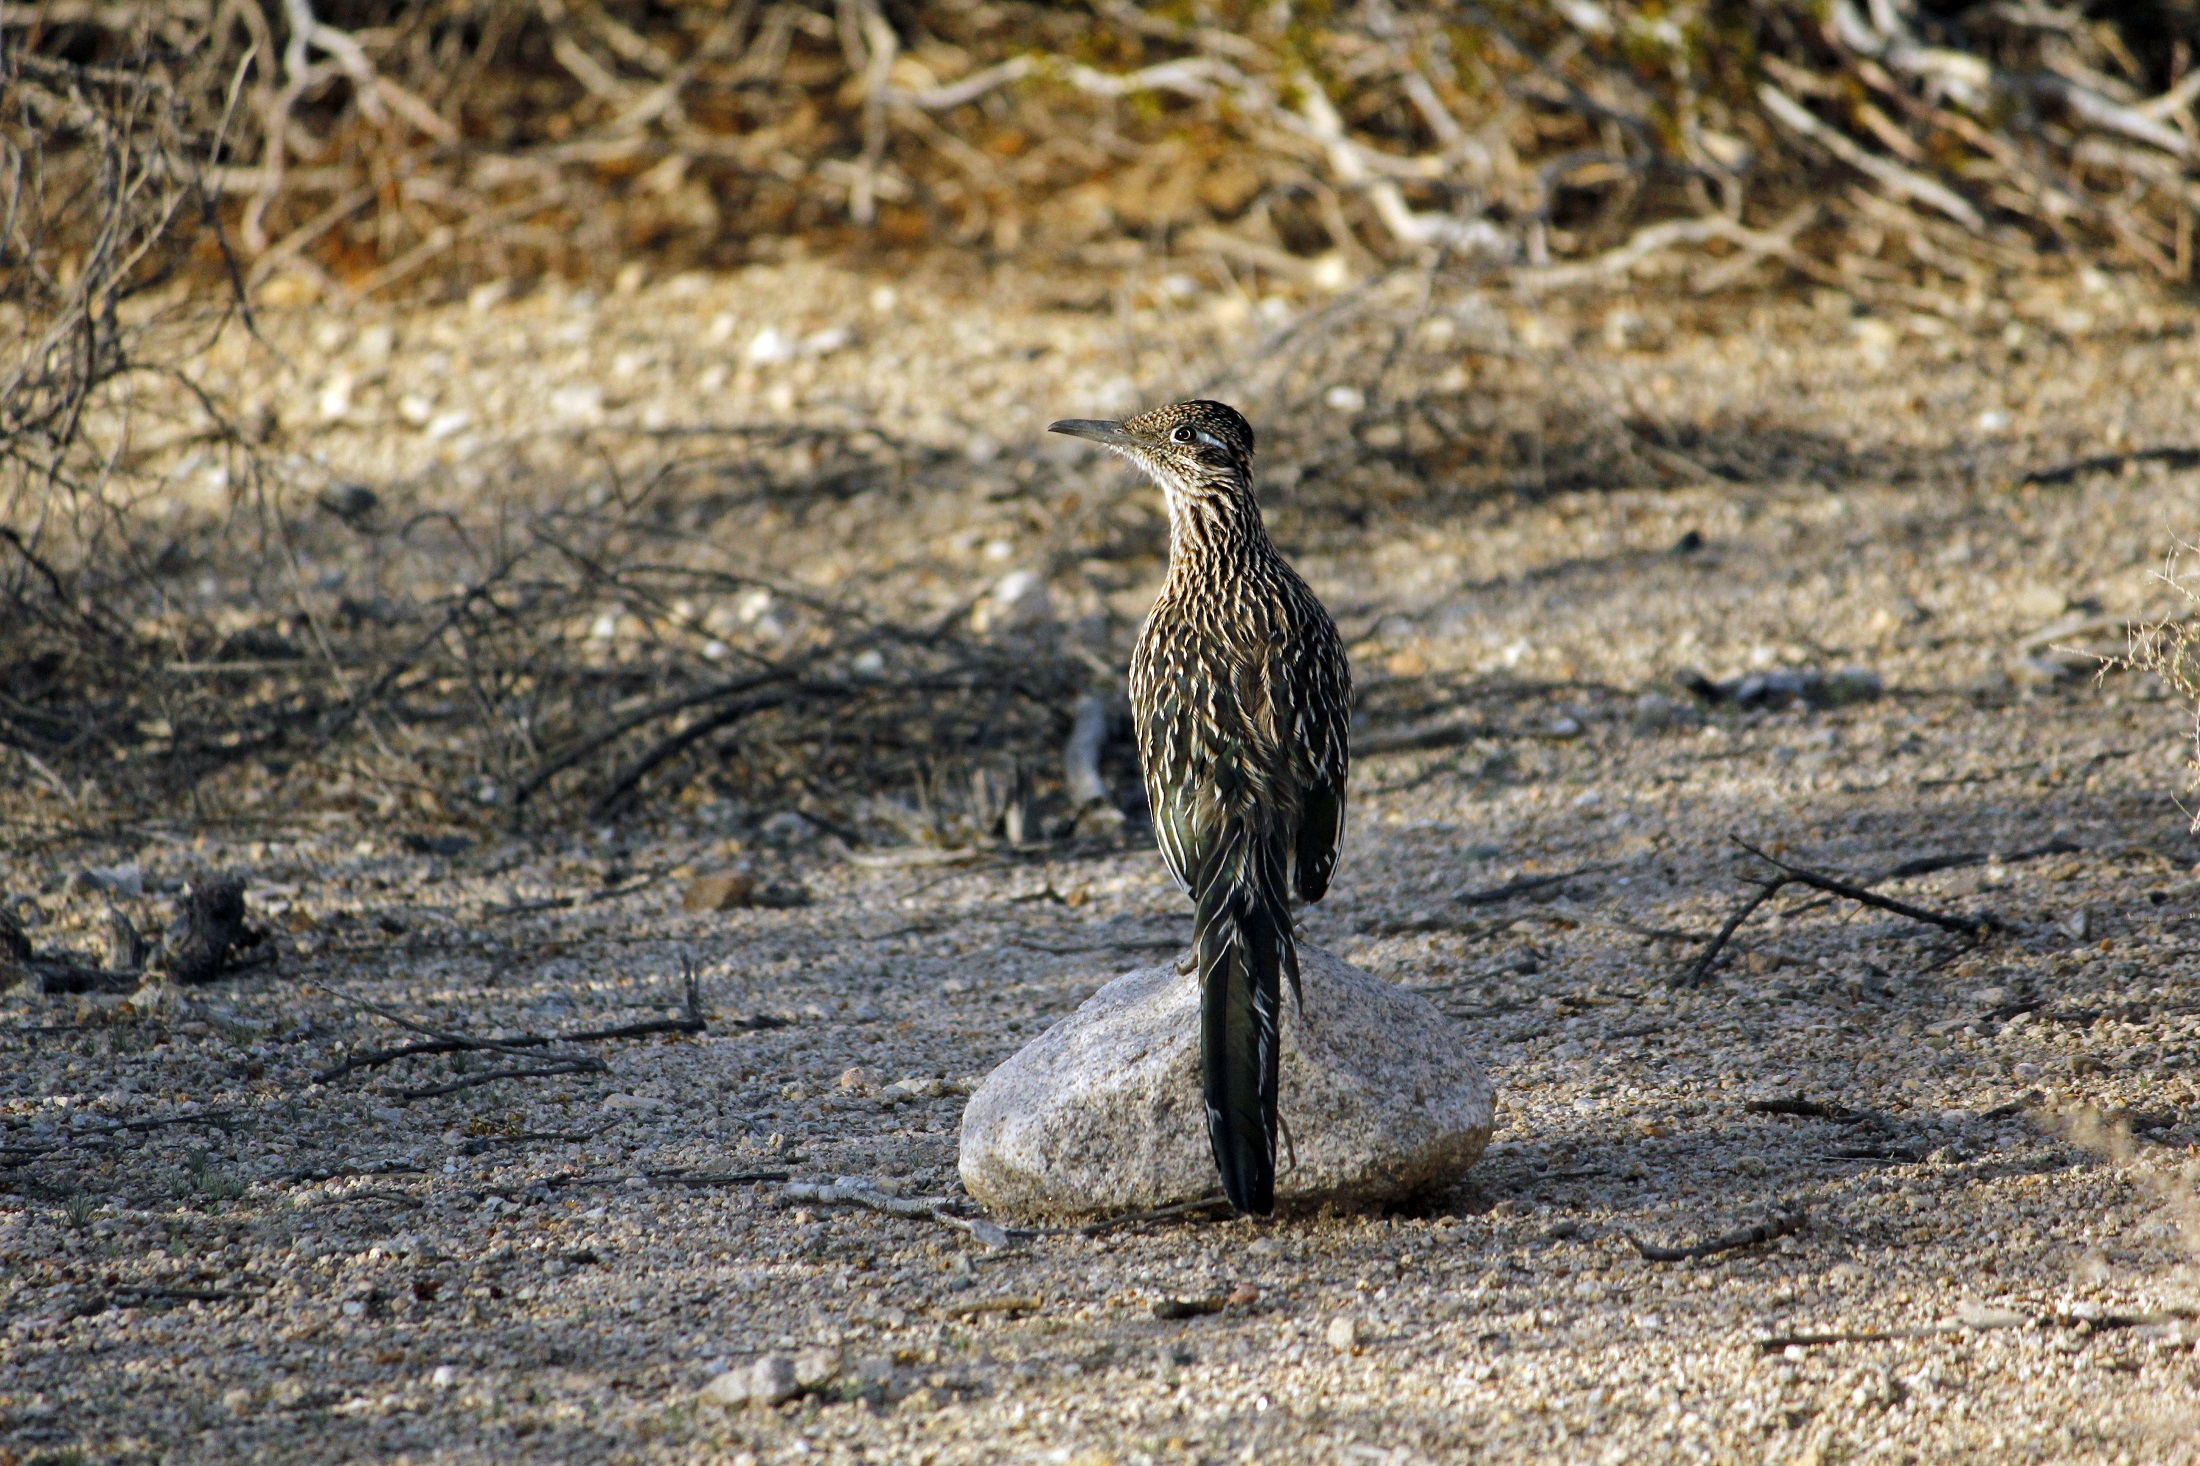
nature, rock, bird, looking, wildlife, portrait, usa, predator, california, fauna, vertebrate, fast, perched, roadrunner, joshua tree national park, chaparral, ground cuckoo, road runner, geococcyx